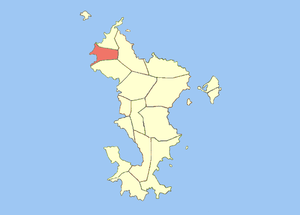
Acoua est une commune française située dans le département et région d’outre-mer de Mayotte, peuplée de 5 192 habitants en 2017.